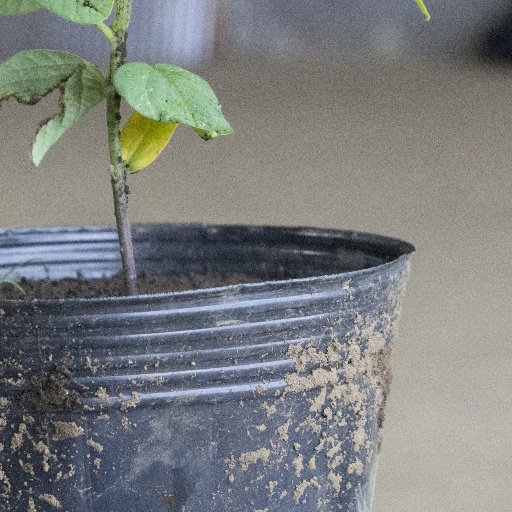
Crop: soybean